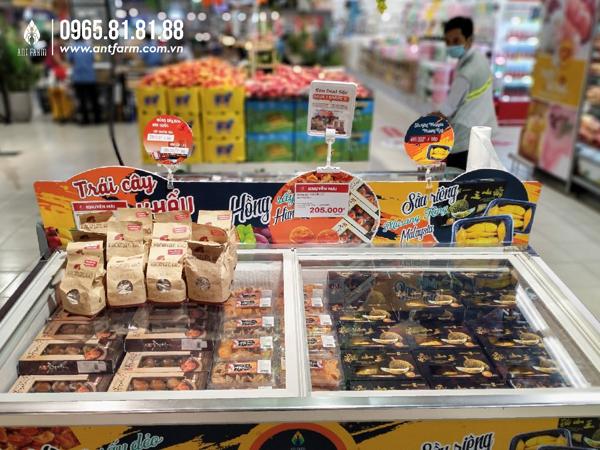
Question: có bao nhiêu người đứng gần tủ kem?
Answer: có một người đứng gần tủ kem